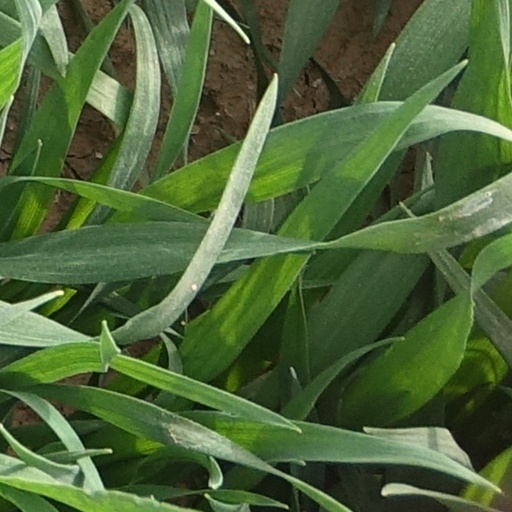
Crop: wheat